Monkton Coke Works

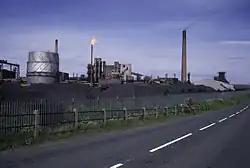
Monkton Coke Works in 1989

Monkton Coke Works was a coking plant near Hebburn, Tyne and Wear, England.